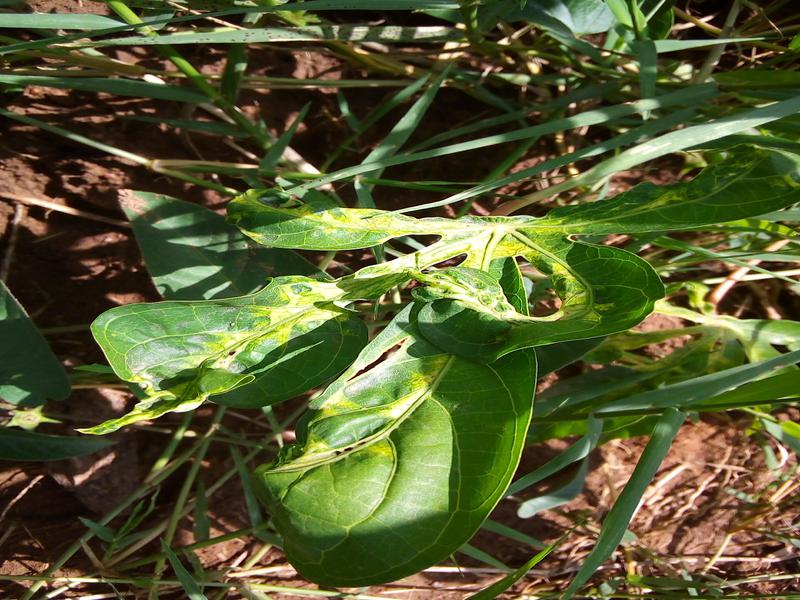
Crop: cassava
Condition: mosaic_disease